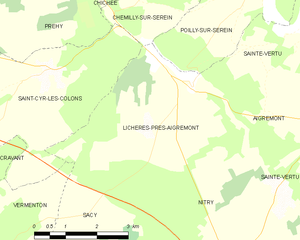
Carte des communes françaises Lichères-près-Aigremont